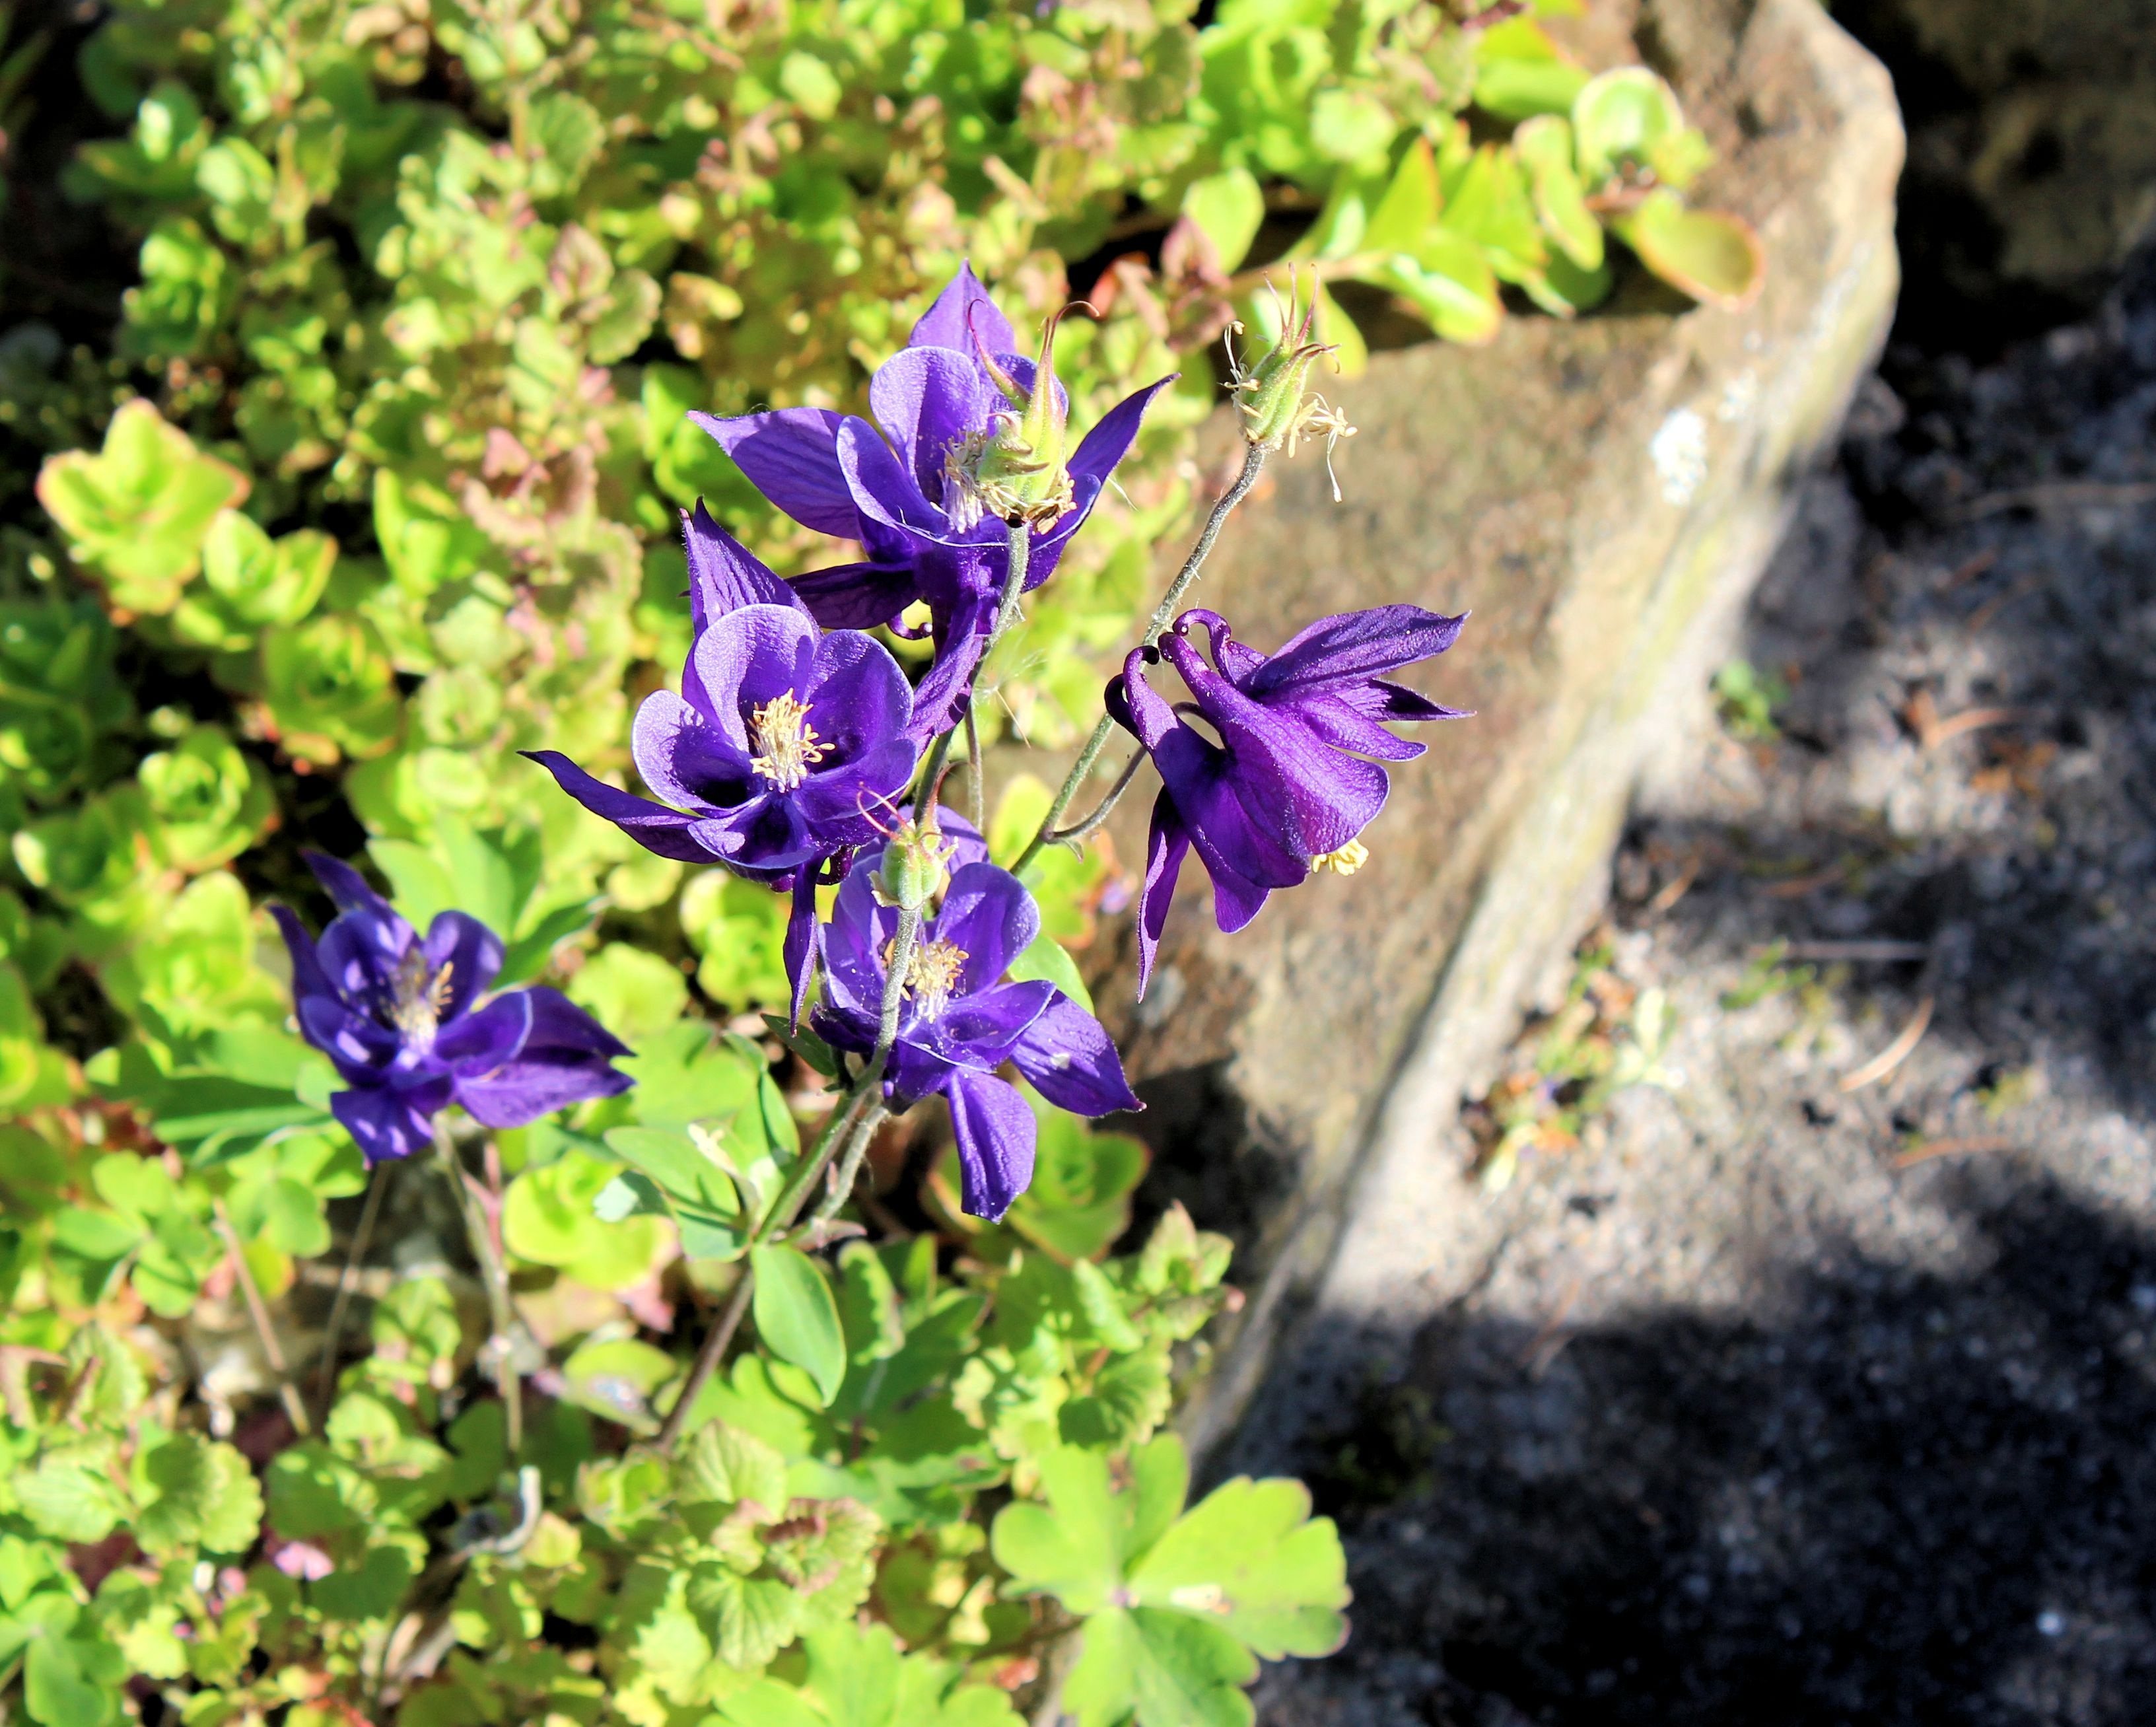
nature, plant, flower, purple, summer, spring, herb, insect, botany, garden, flora, wildflower, akelei, macro photography, flowering plant, bellflower family, land plant